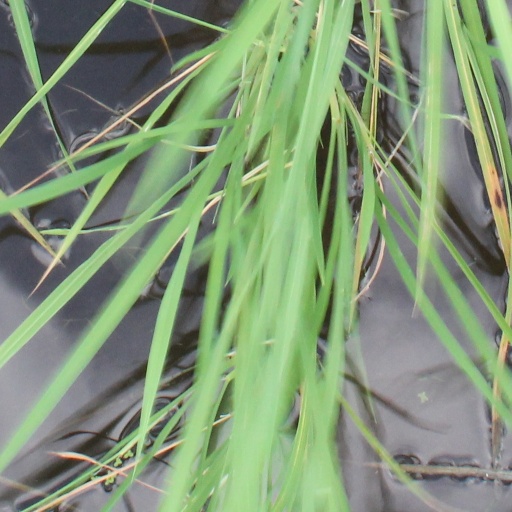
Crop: rice